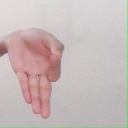
अक्षर: ज्ञ